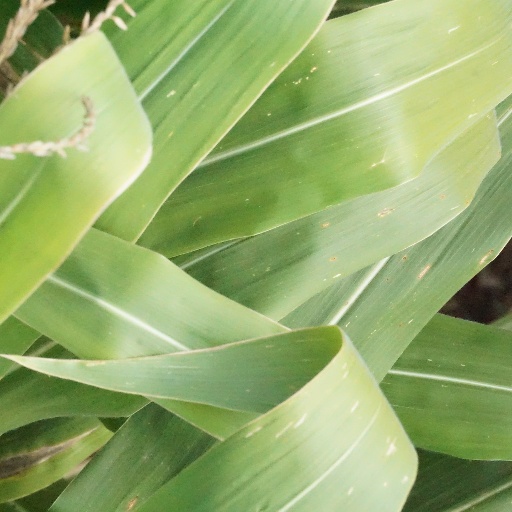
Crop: maize; corn